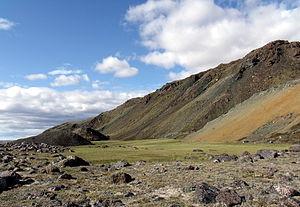
La toundra du Haut-Arctique est une écorégion terrestre nord-américaine du type toundra du World Wildlife Fund